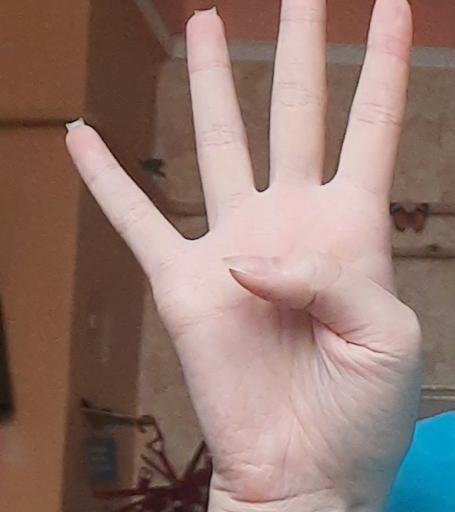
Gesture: four